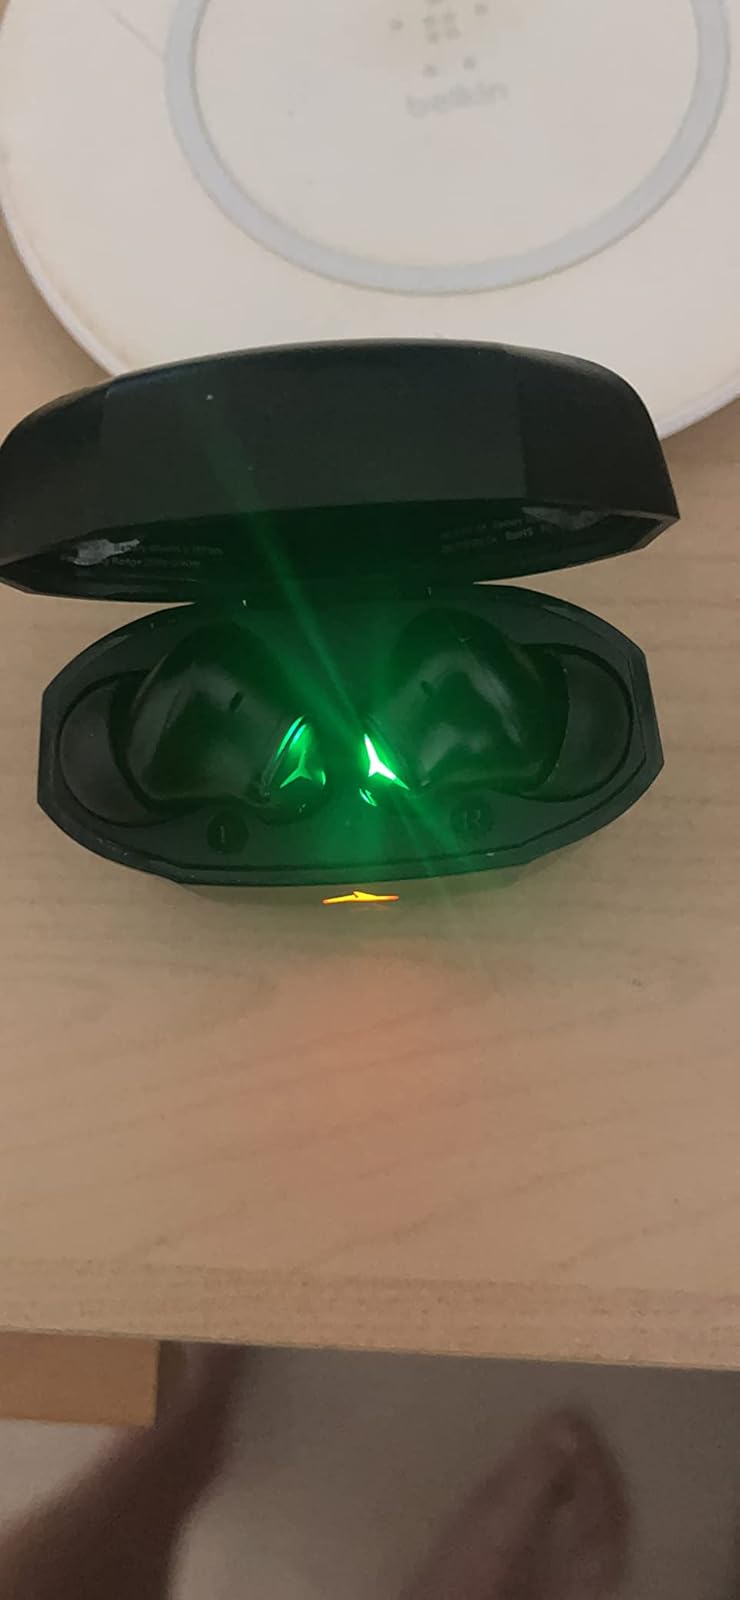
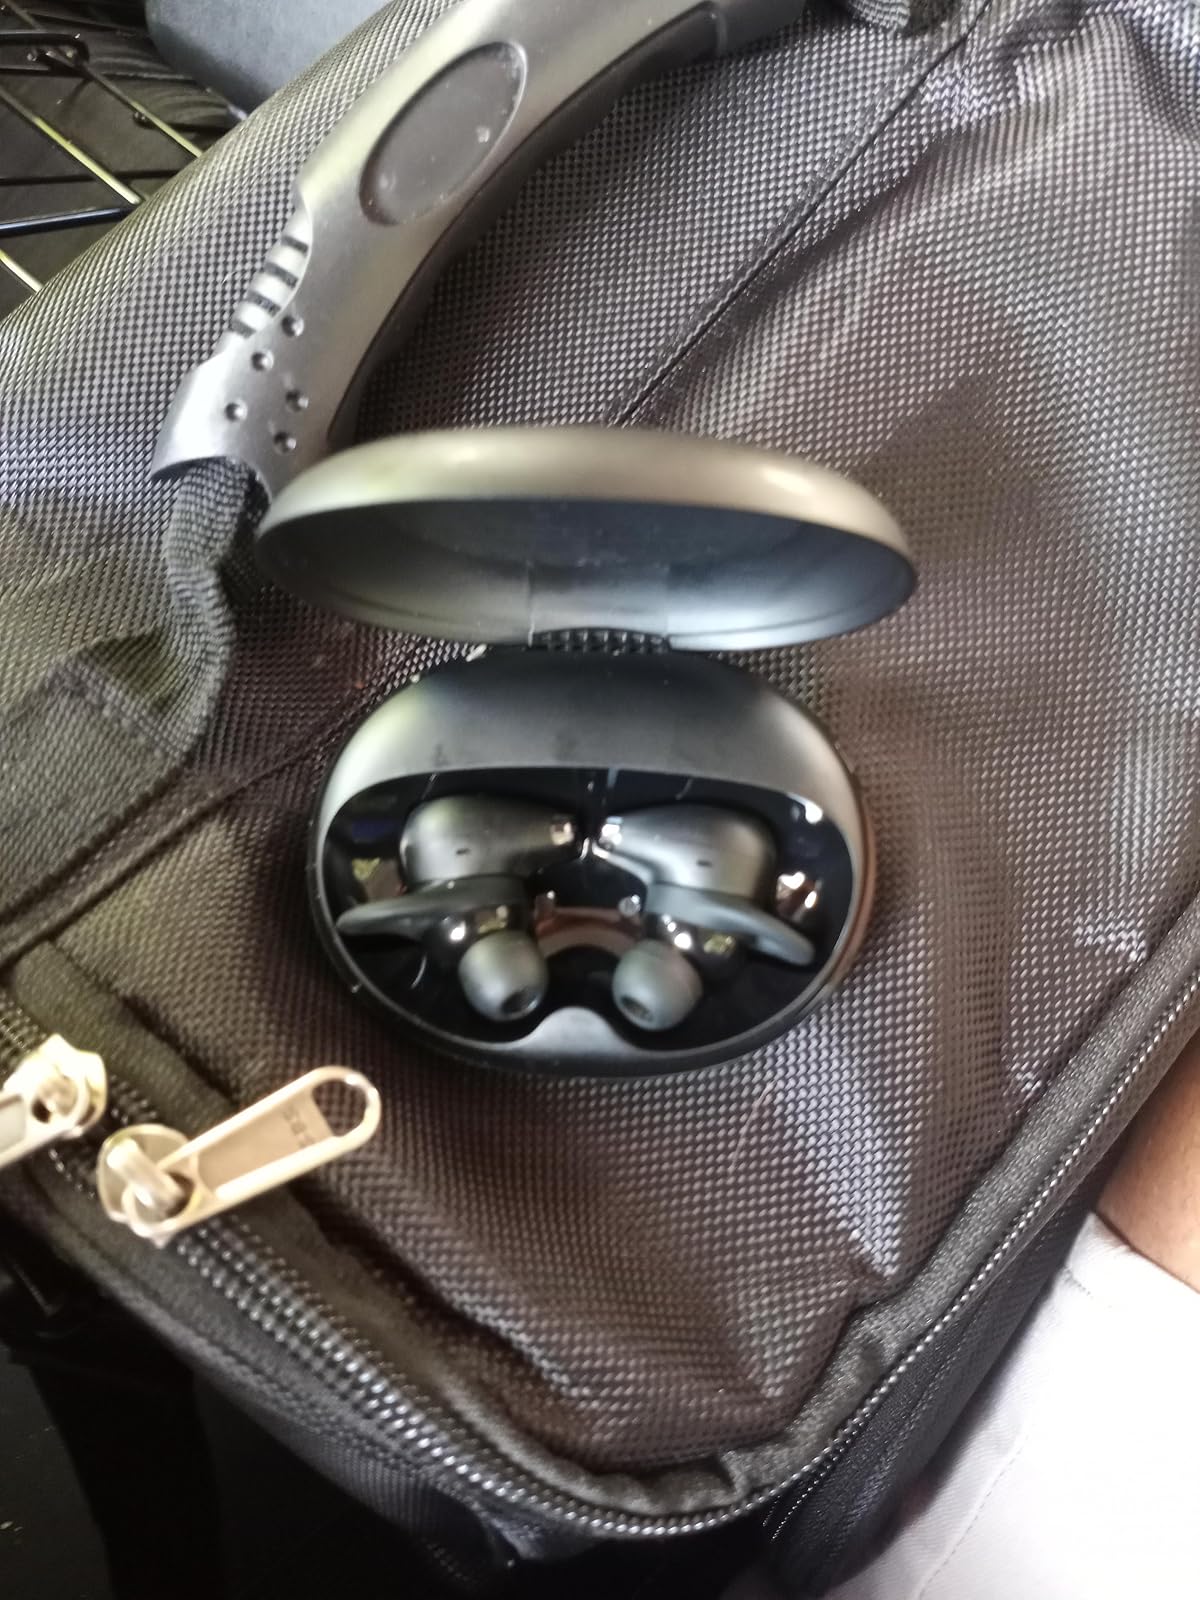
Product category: earbuds
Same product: no